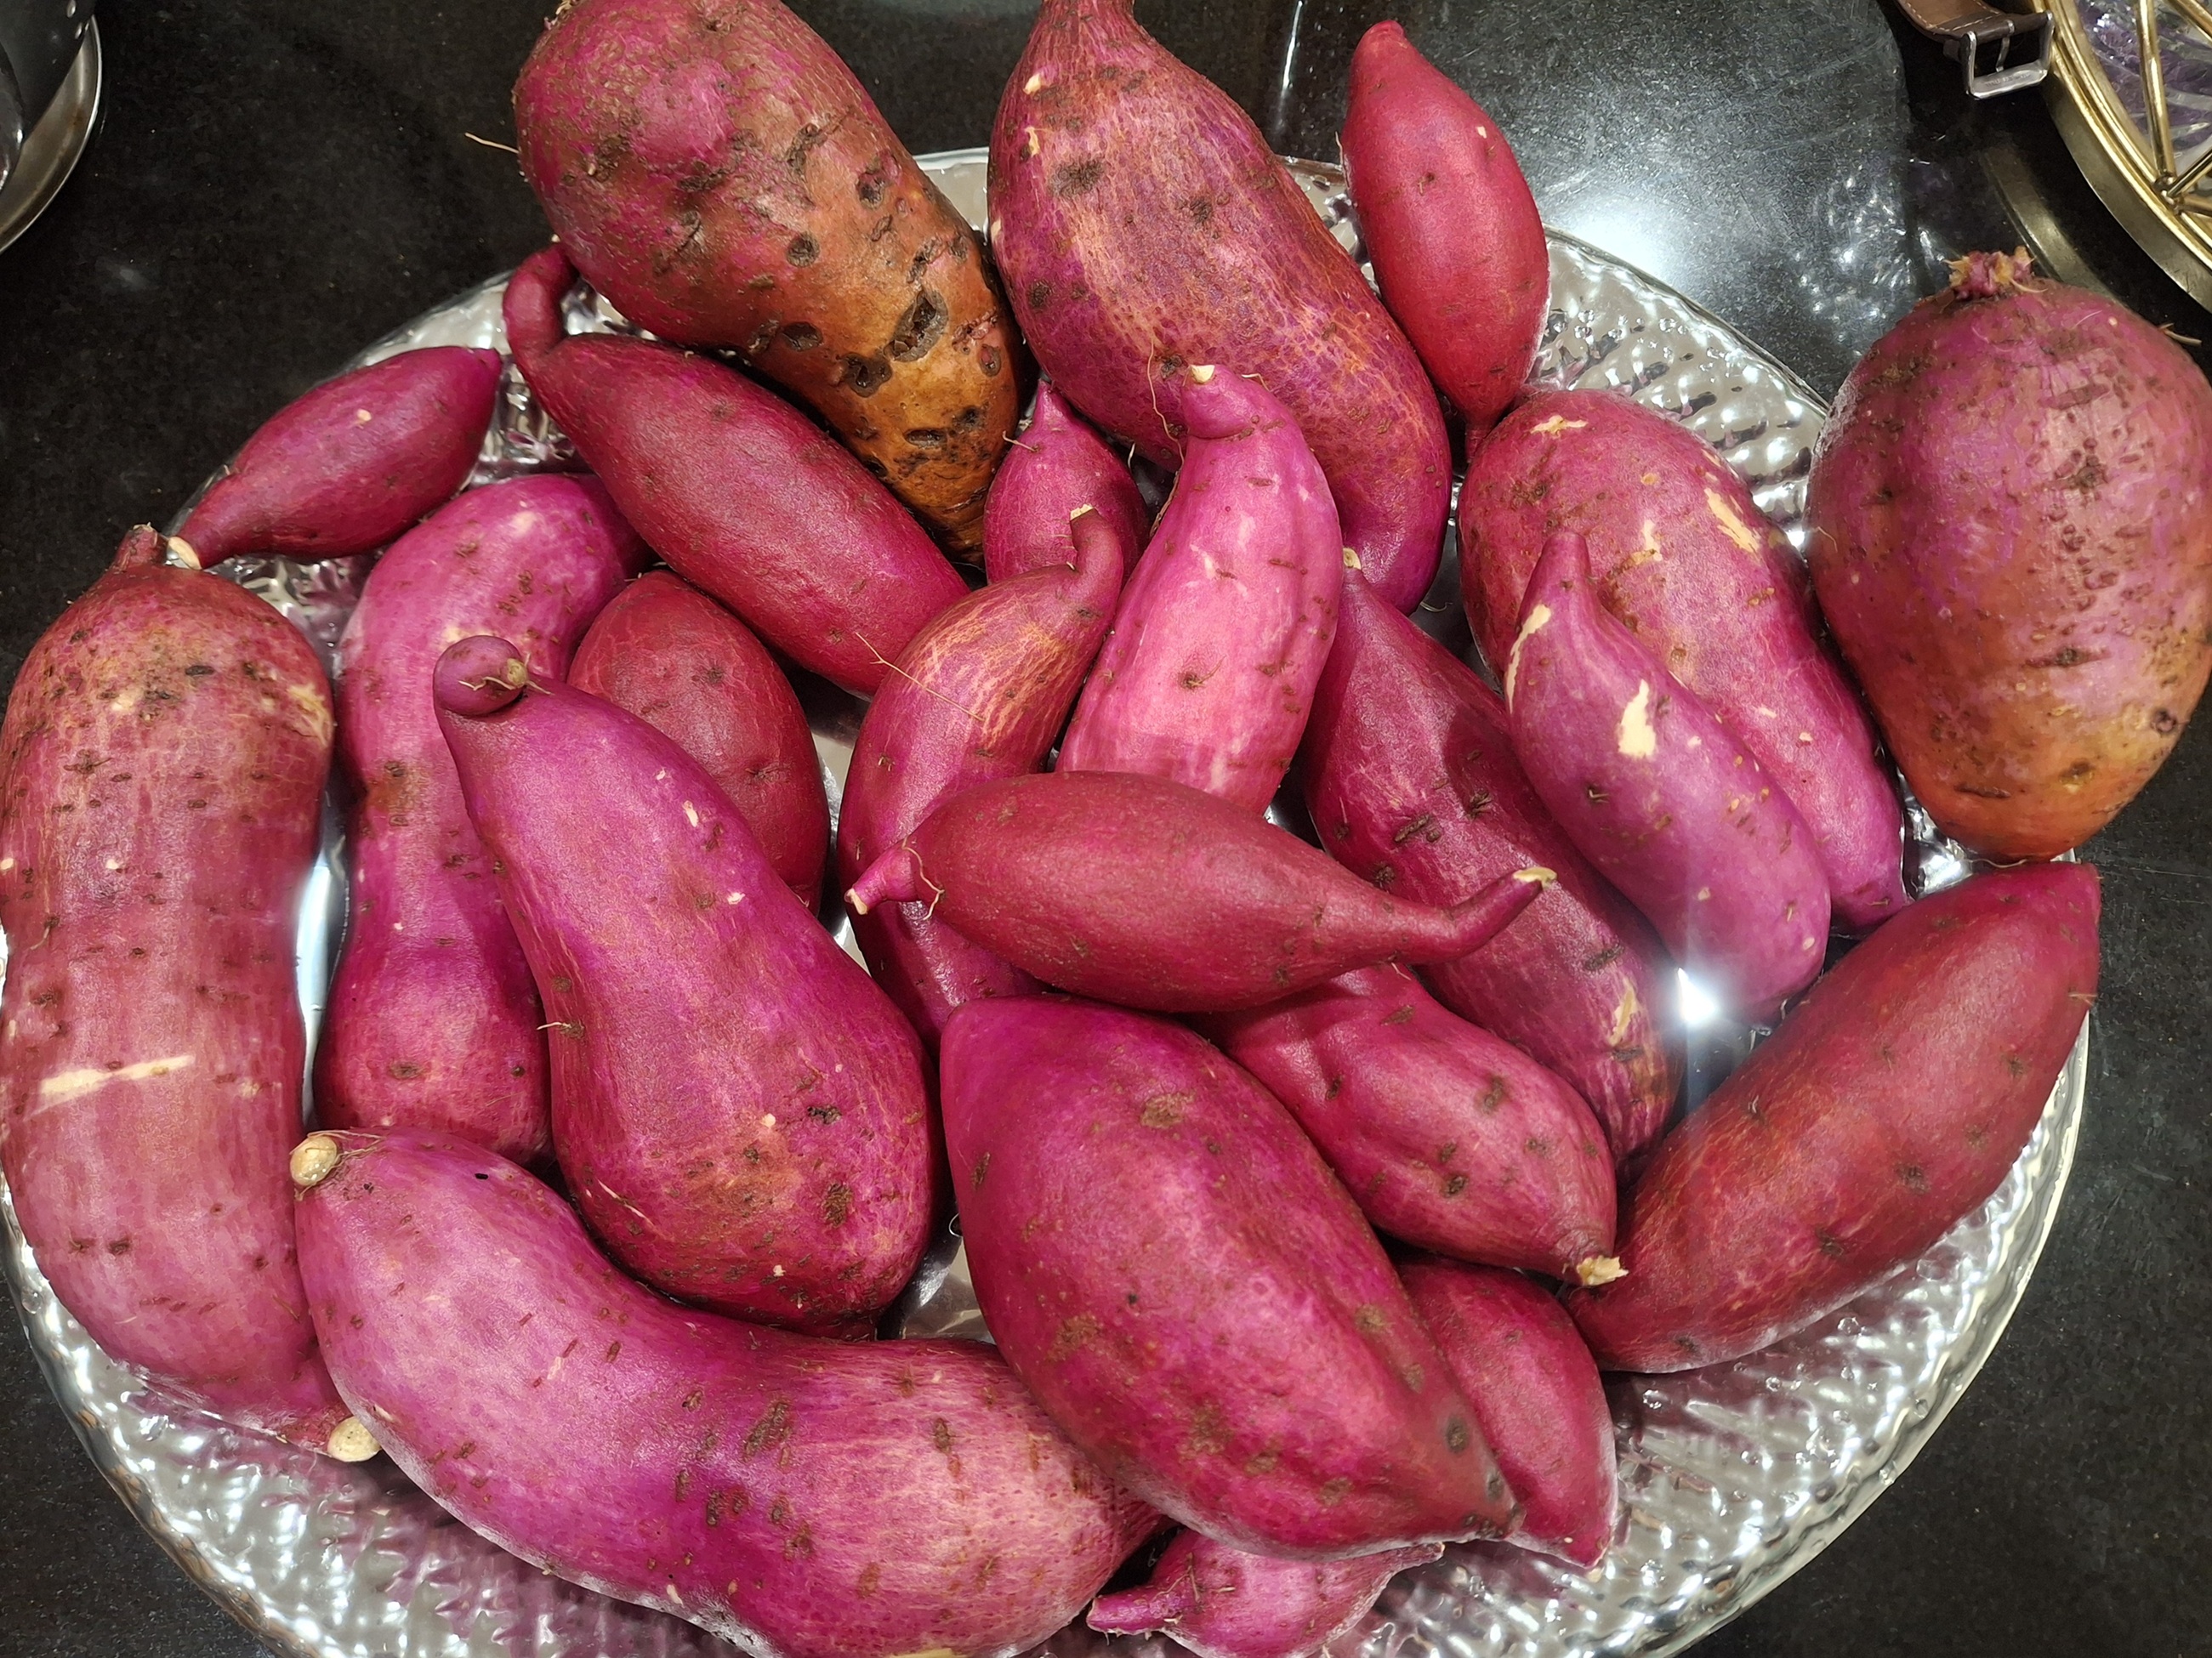
sweet, food, produce, ingredient, yam, vegetable, pink, tuber, sweet potato, Ullucus, natural foods, purple, root vegetables, Purple yam, Yac n, potato, nightshade, Fingerling potato, staple food, superfood, Food group